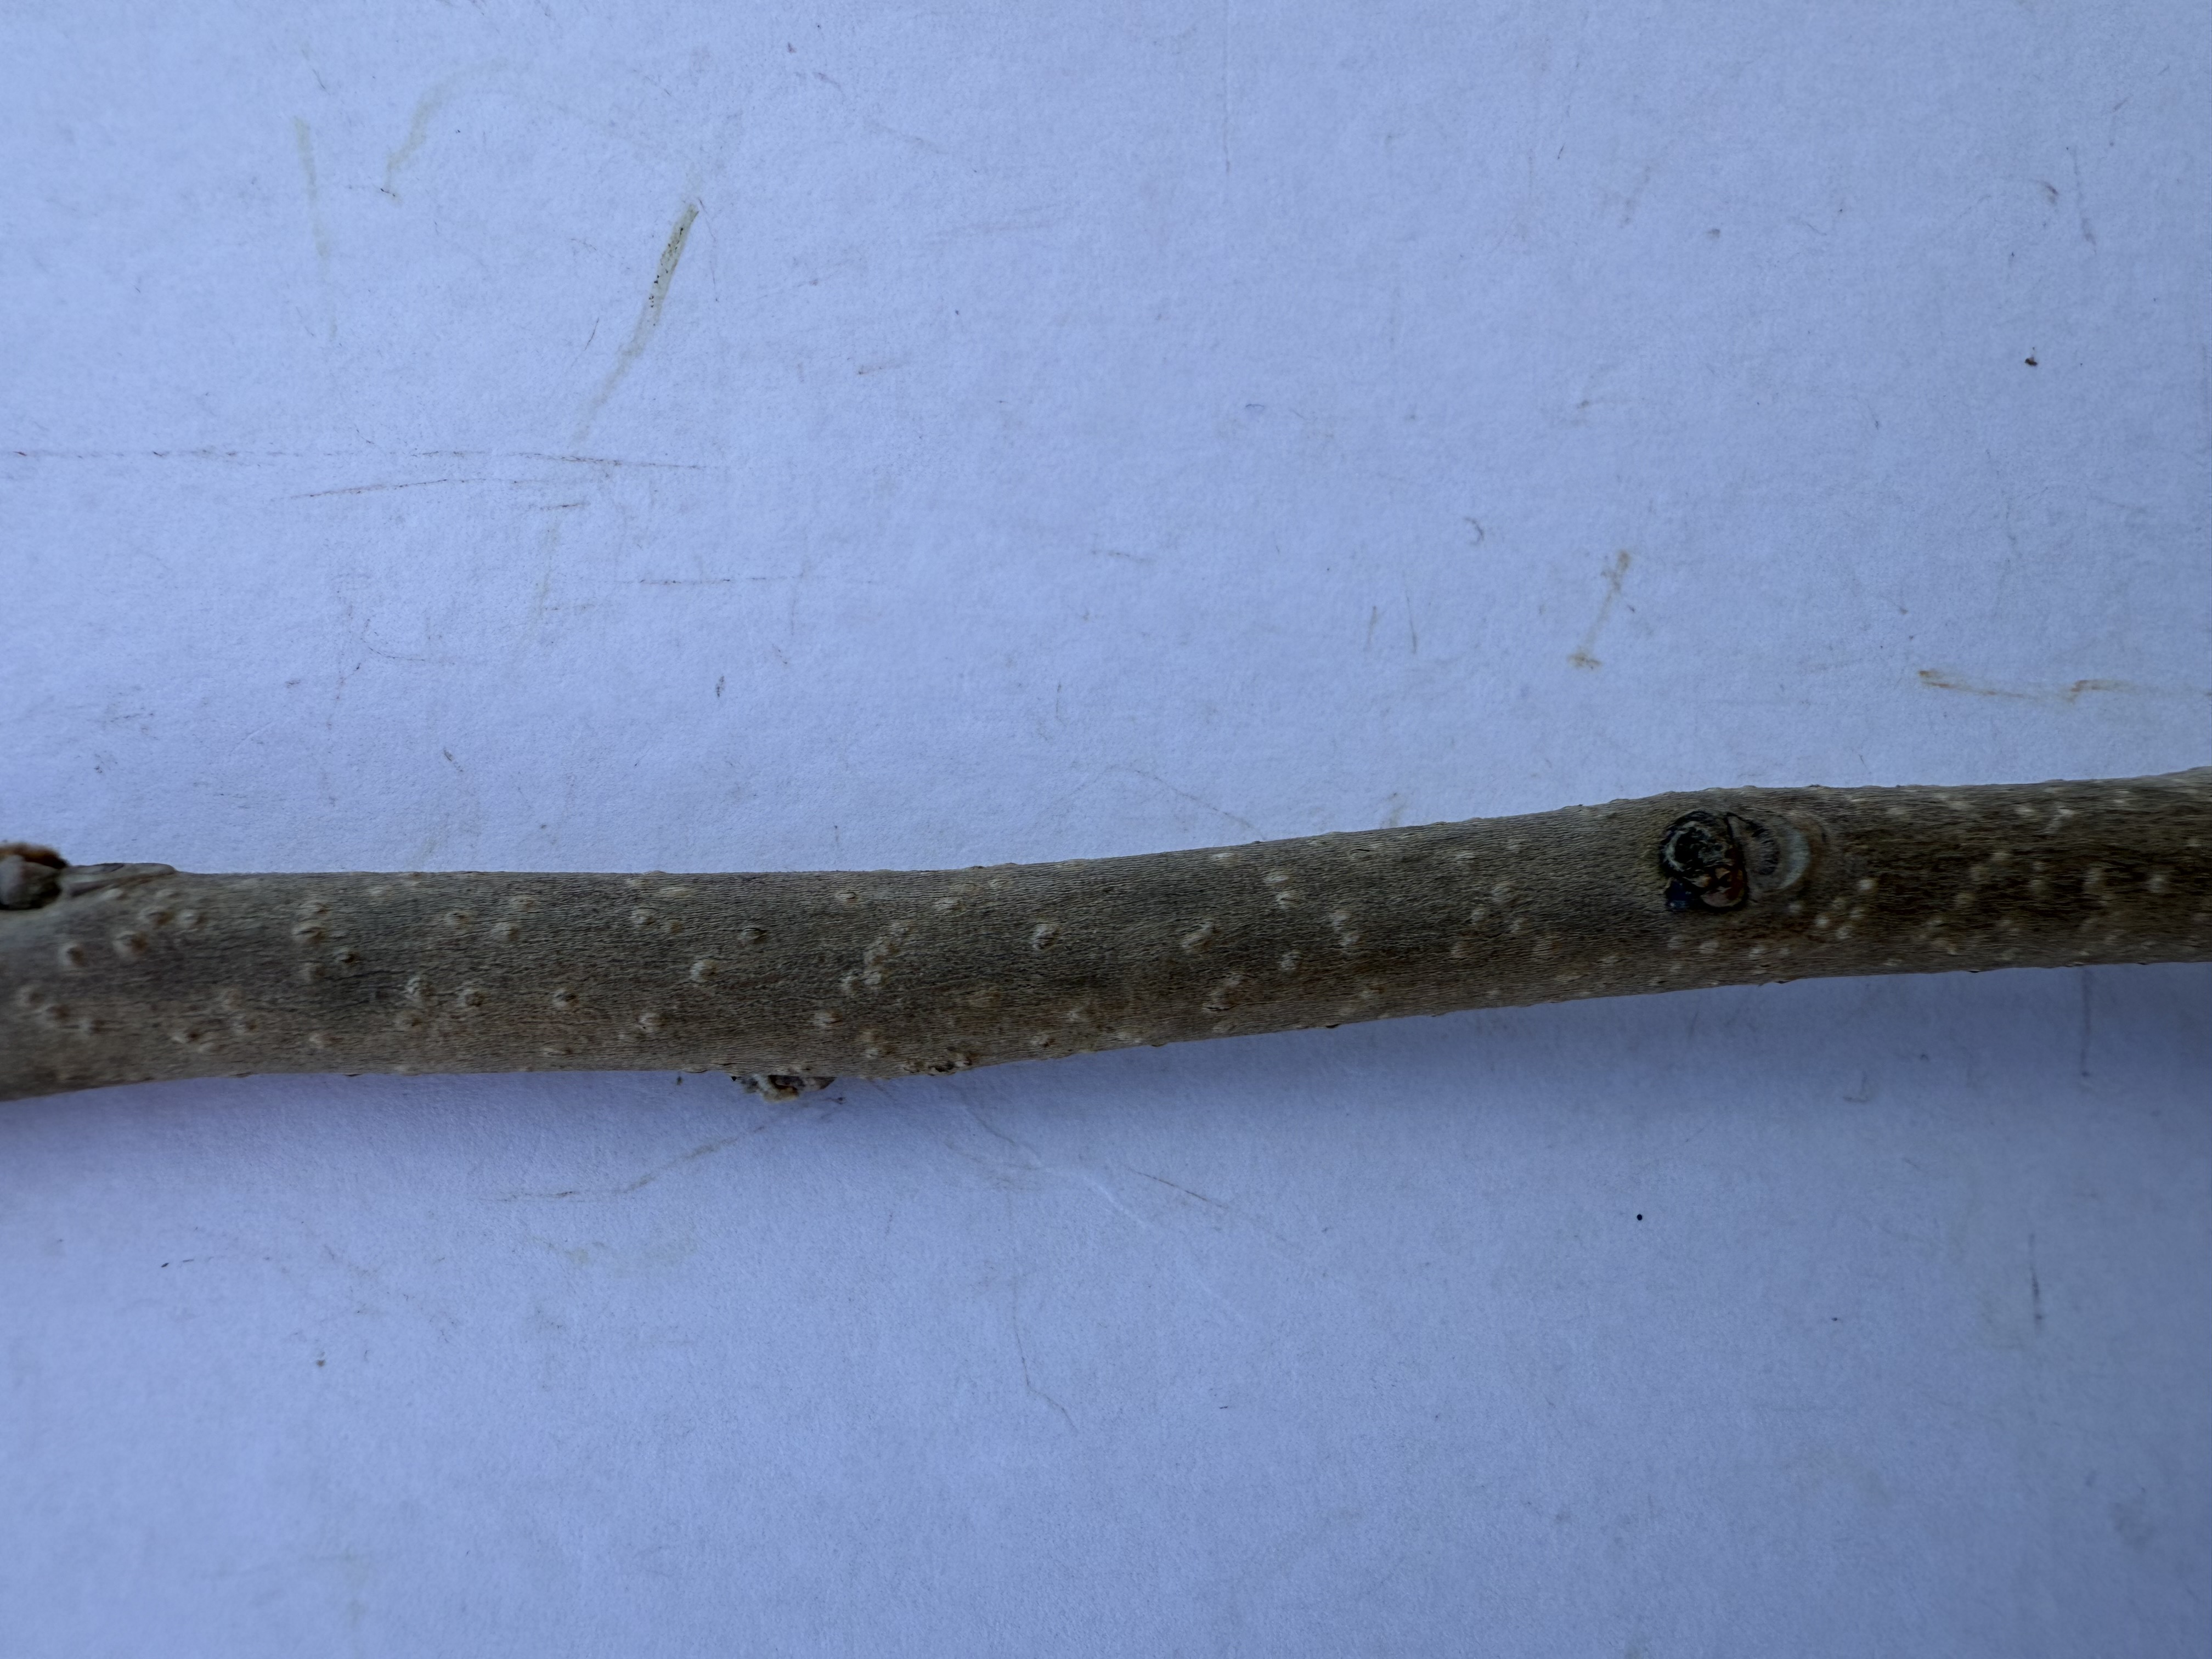
Variety: Chocolate Persimmon